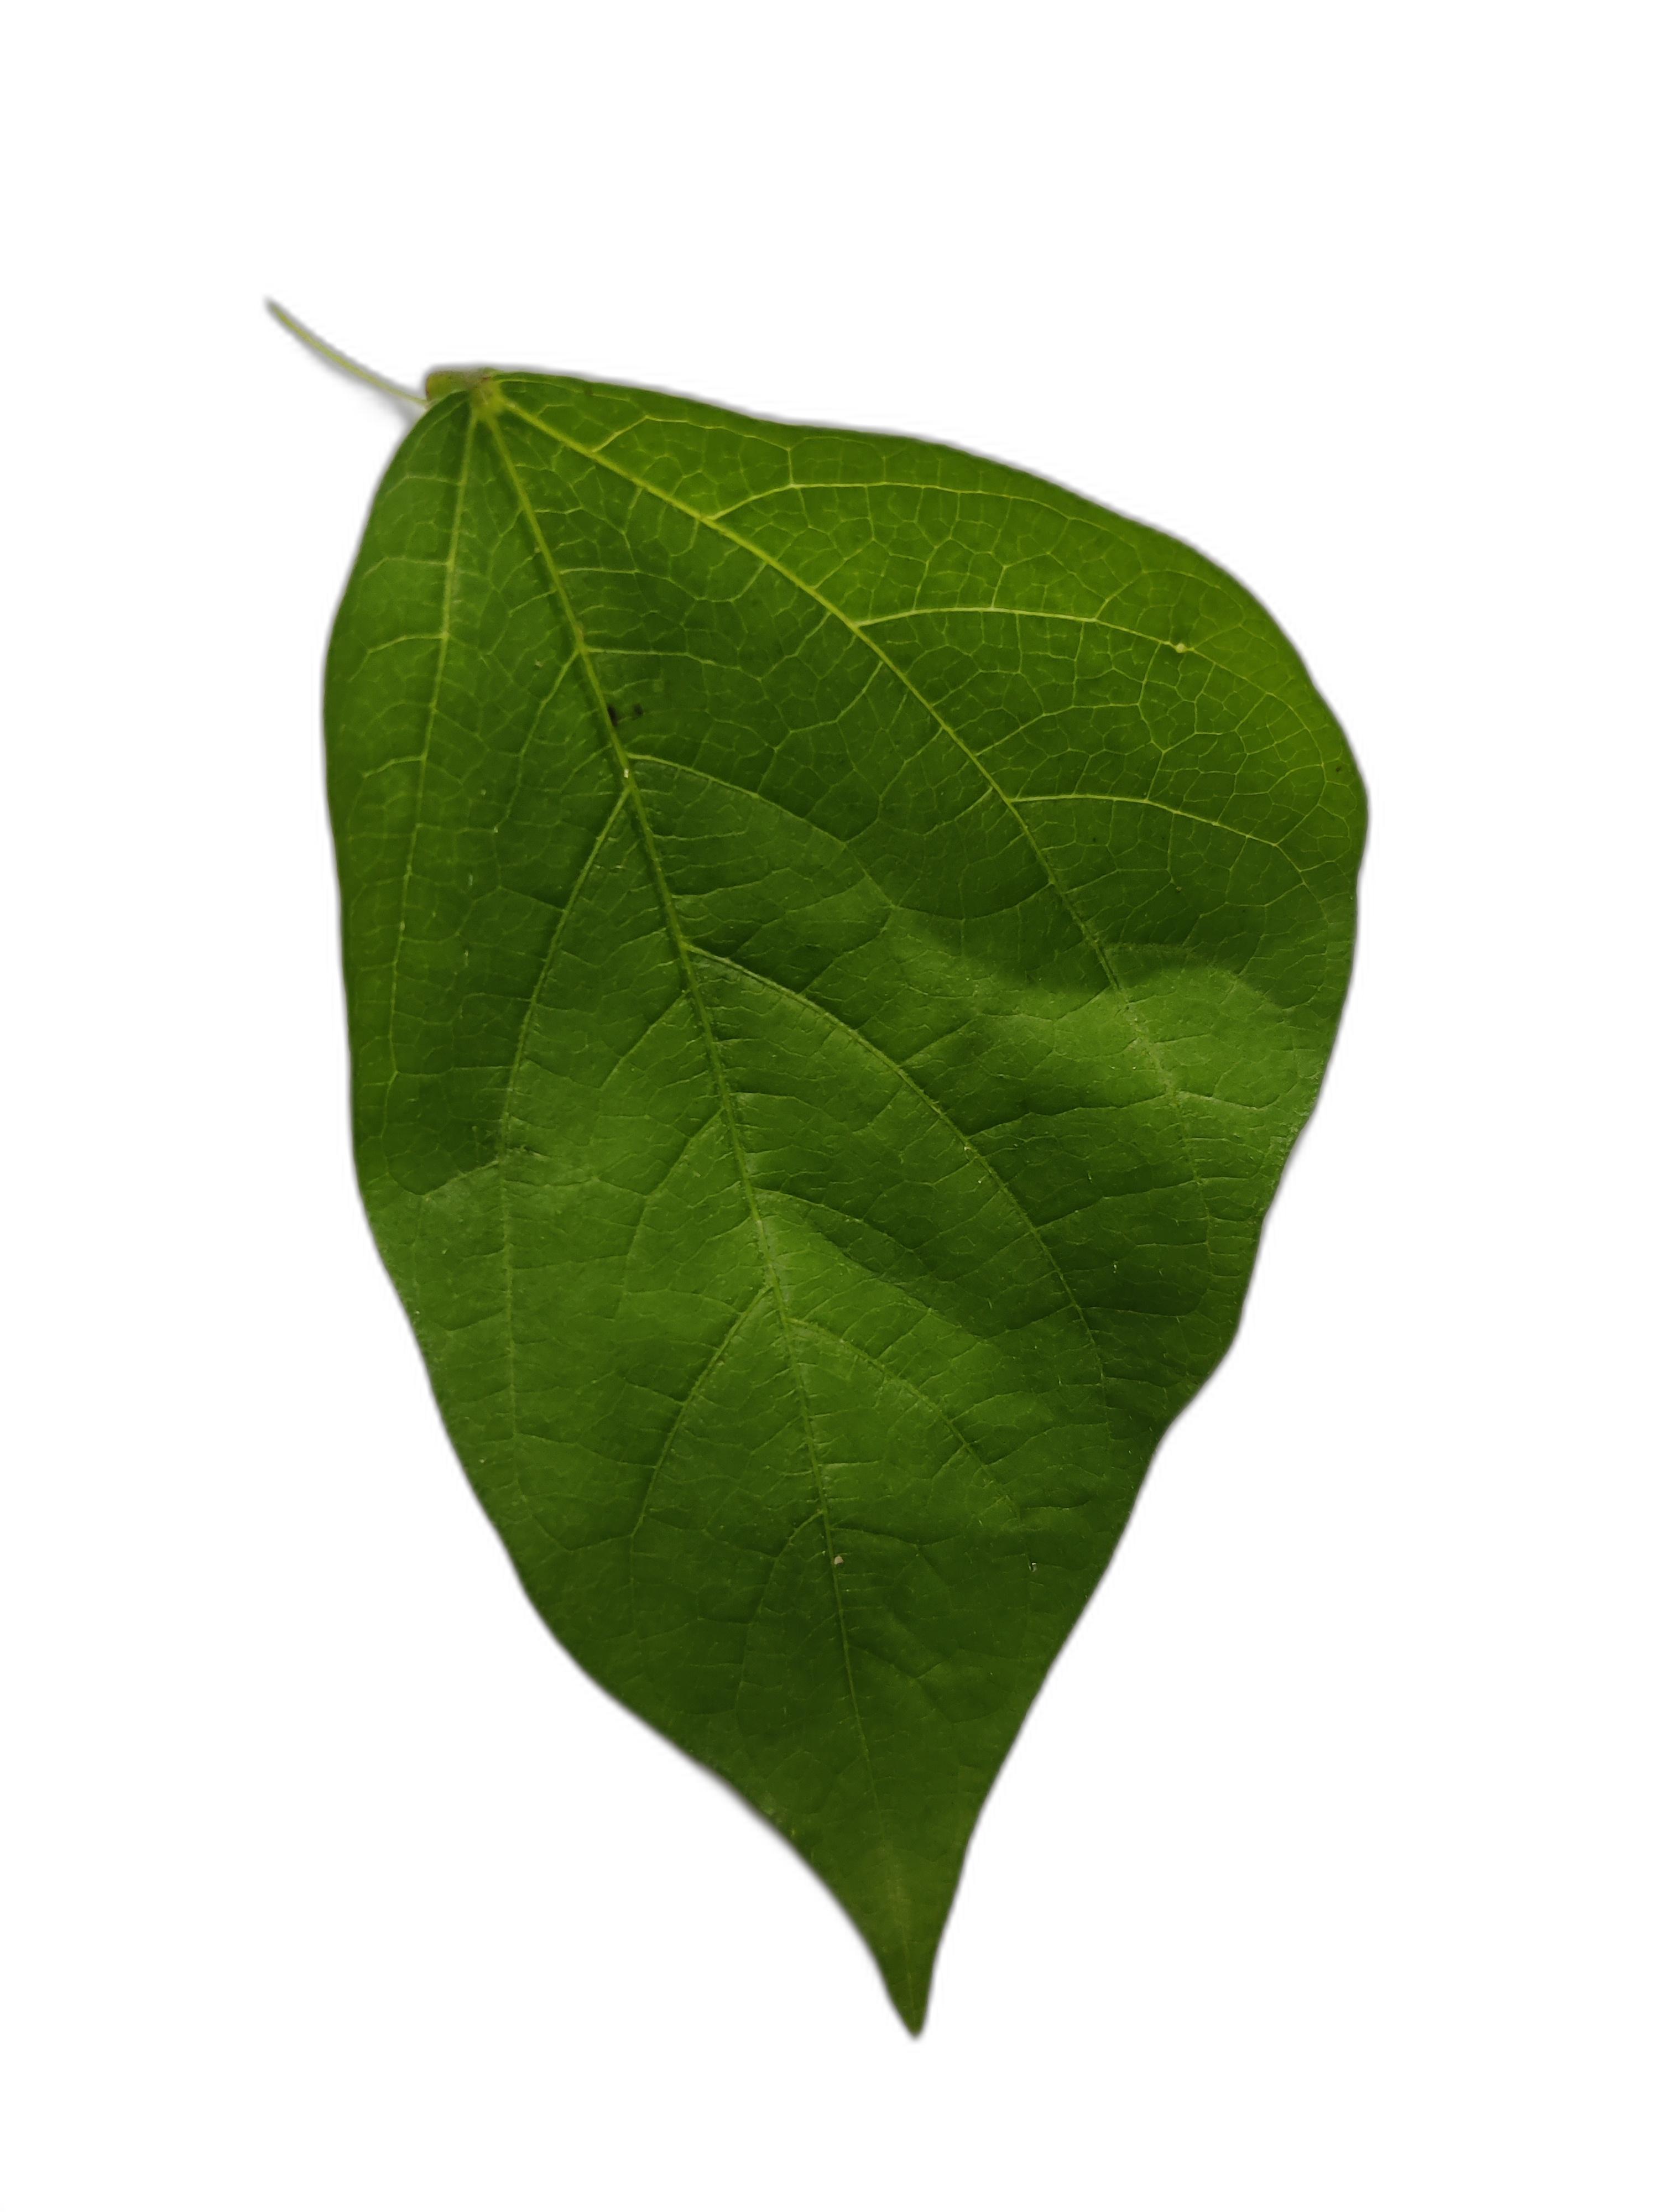
Label: Healthy